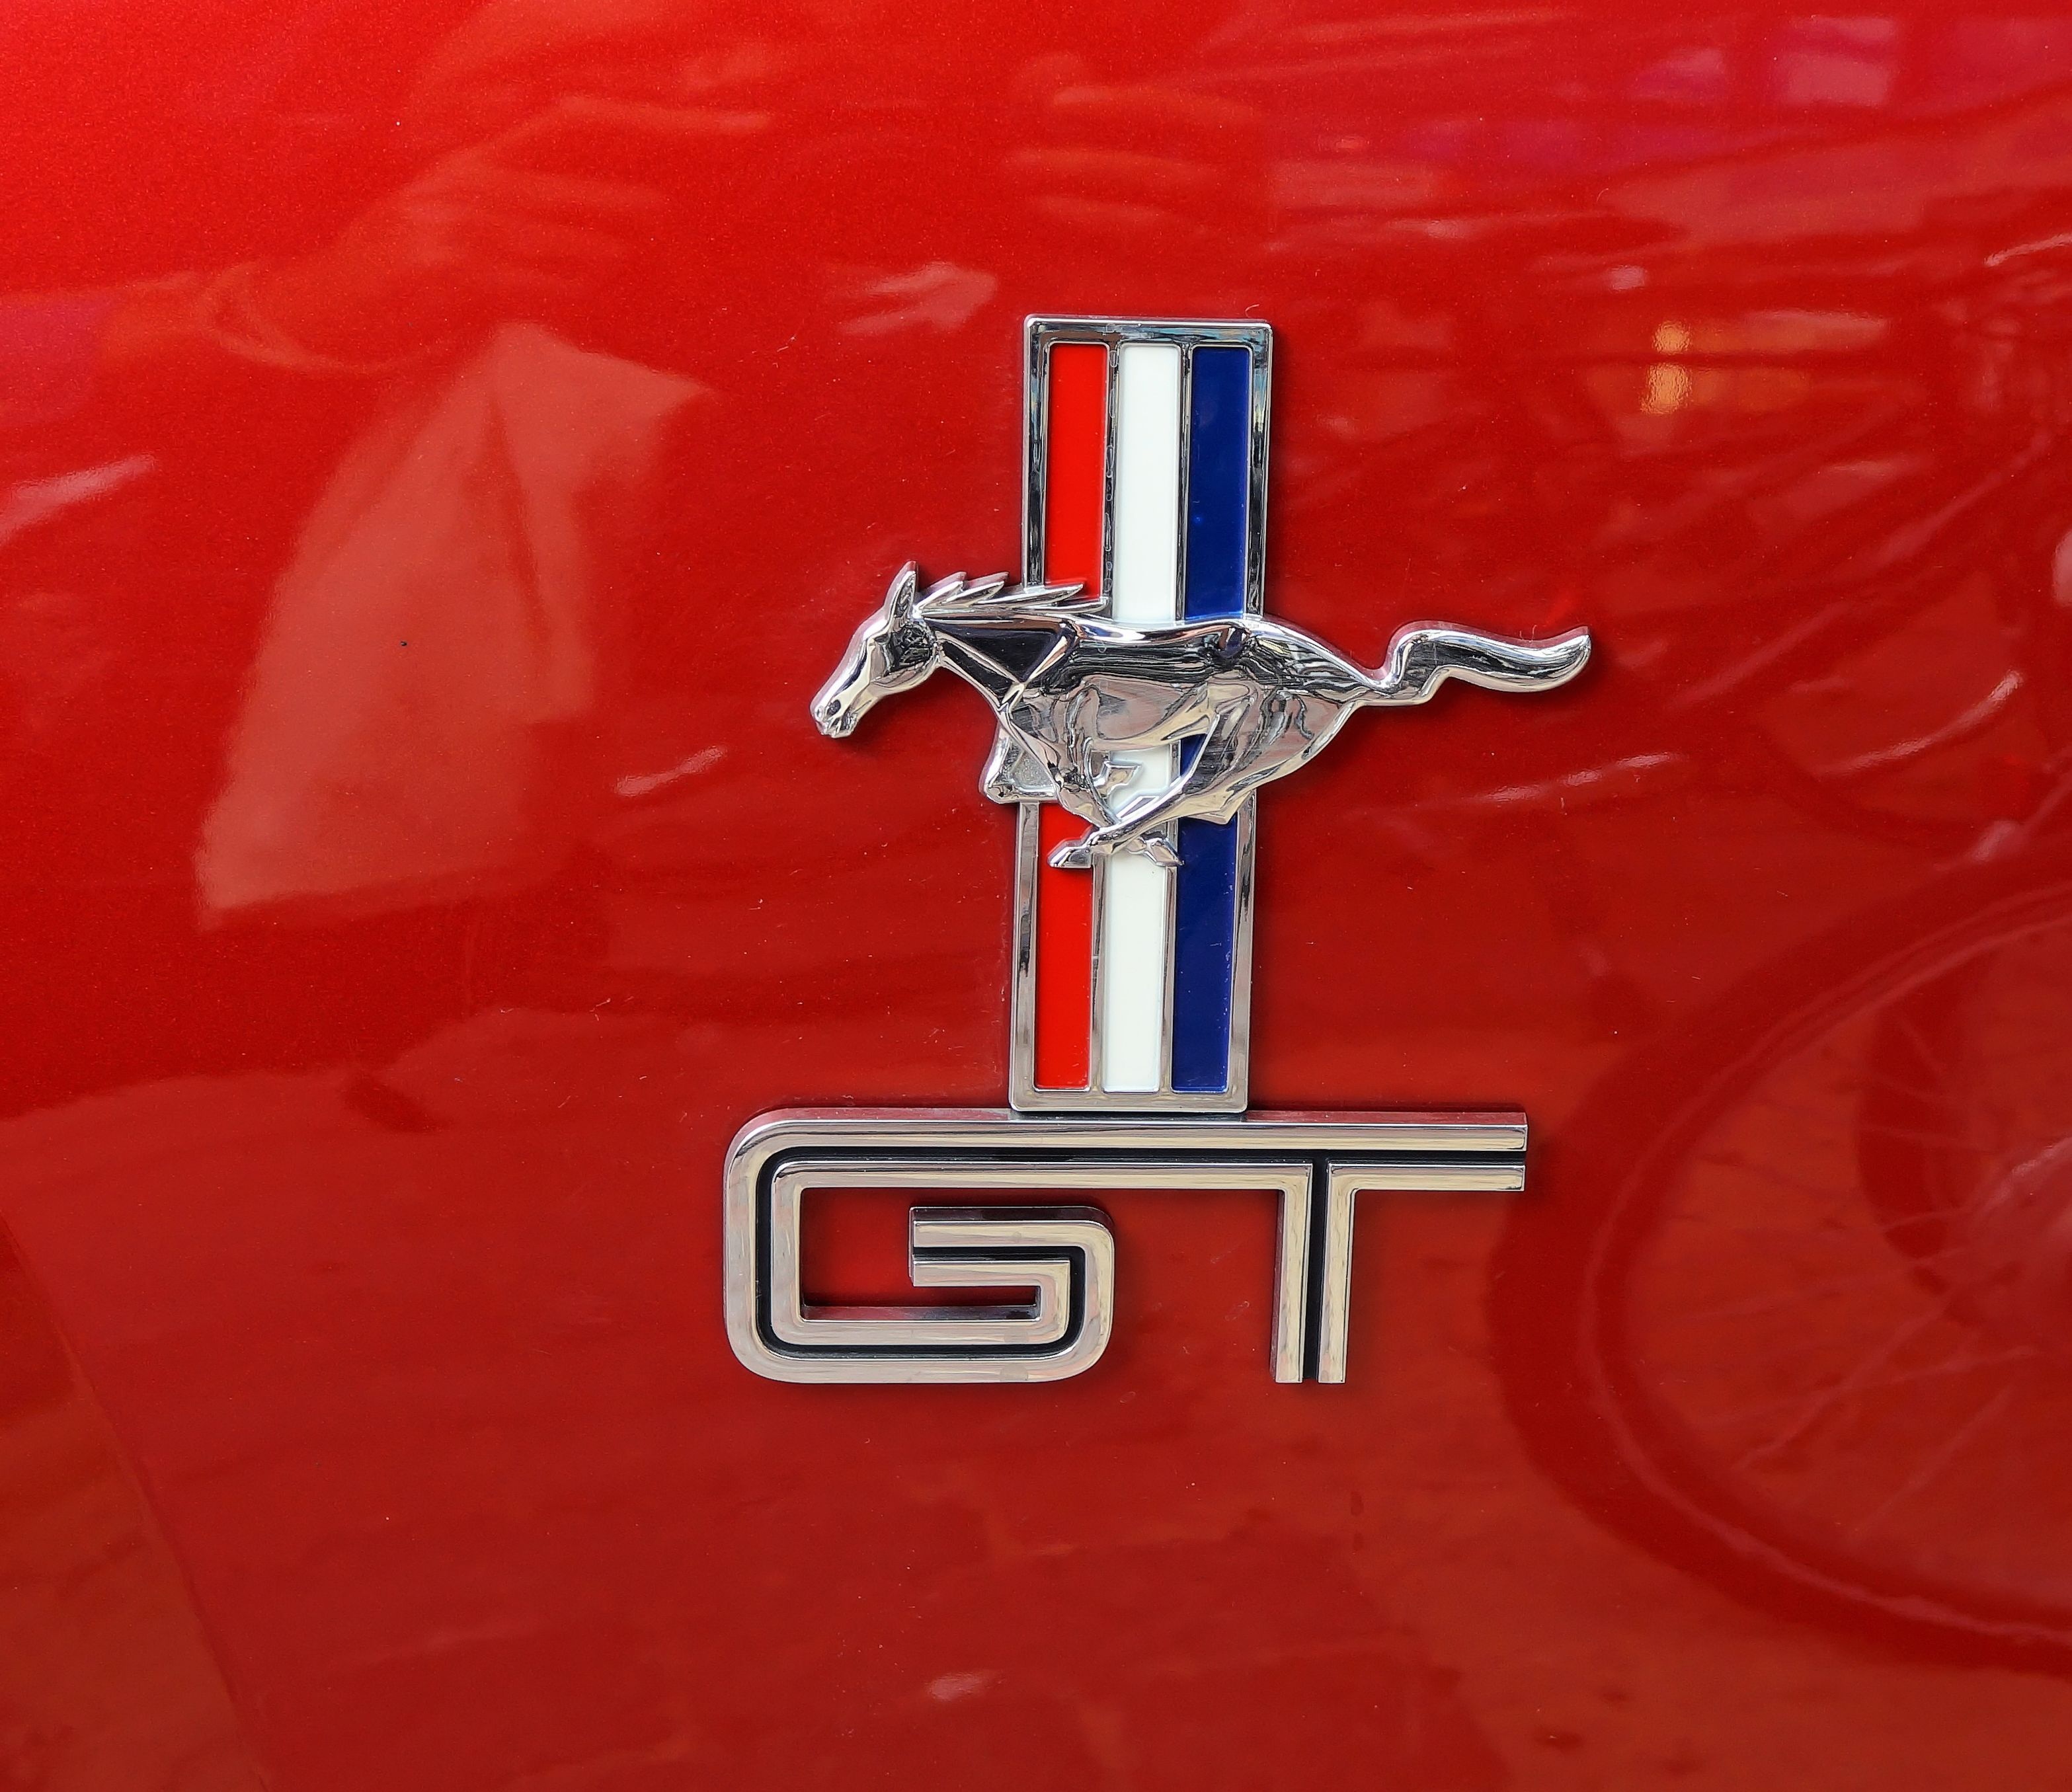
number, red, vehicle, symbol, paint, auto, emblem, sports car, logo, oldtimer, body, paintwork, ford mustang